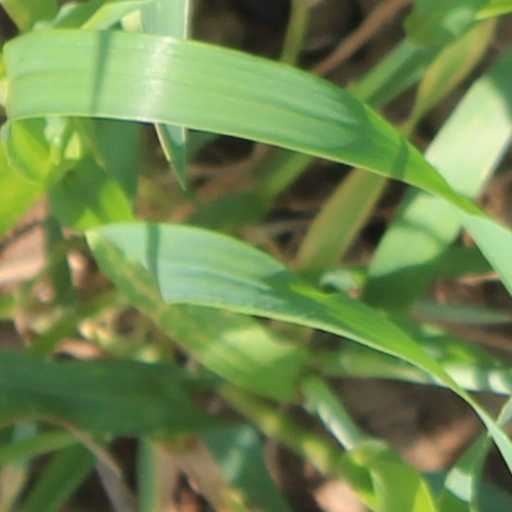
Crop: wheat